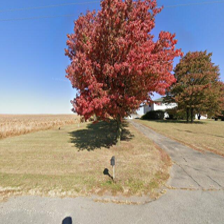
Label: streetView